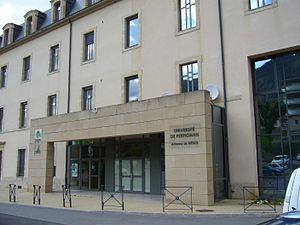
Mende est une commune française, préfecture du département de la Lozère en région Occitanie.